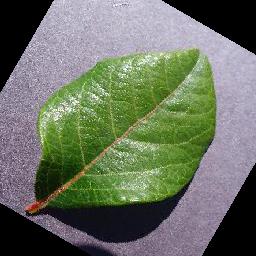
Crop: blueberry
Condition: healthy